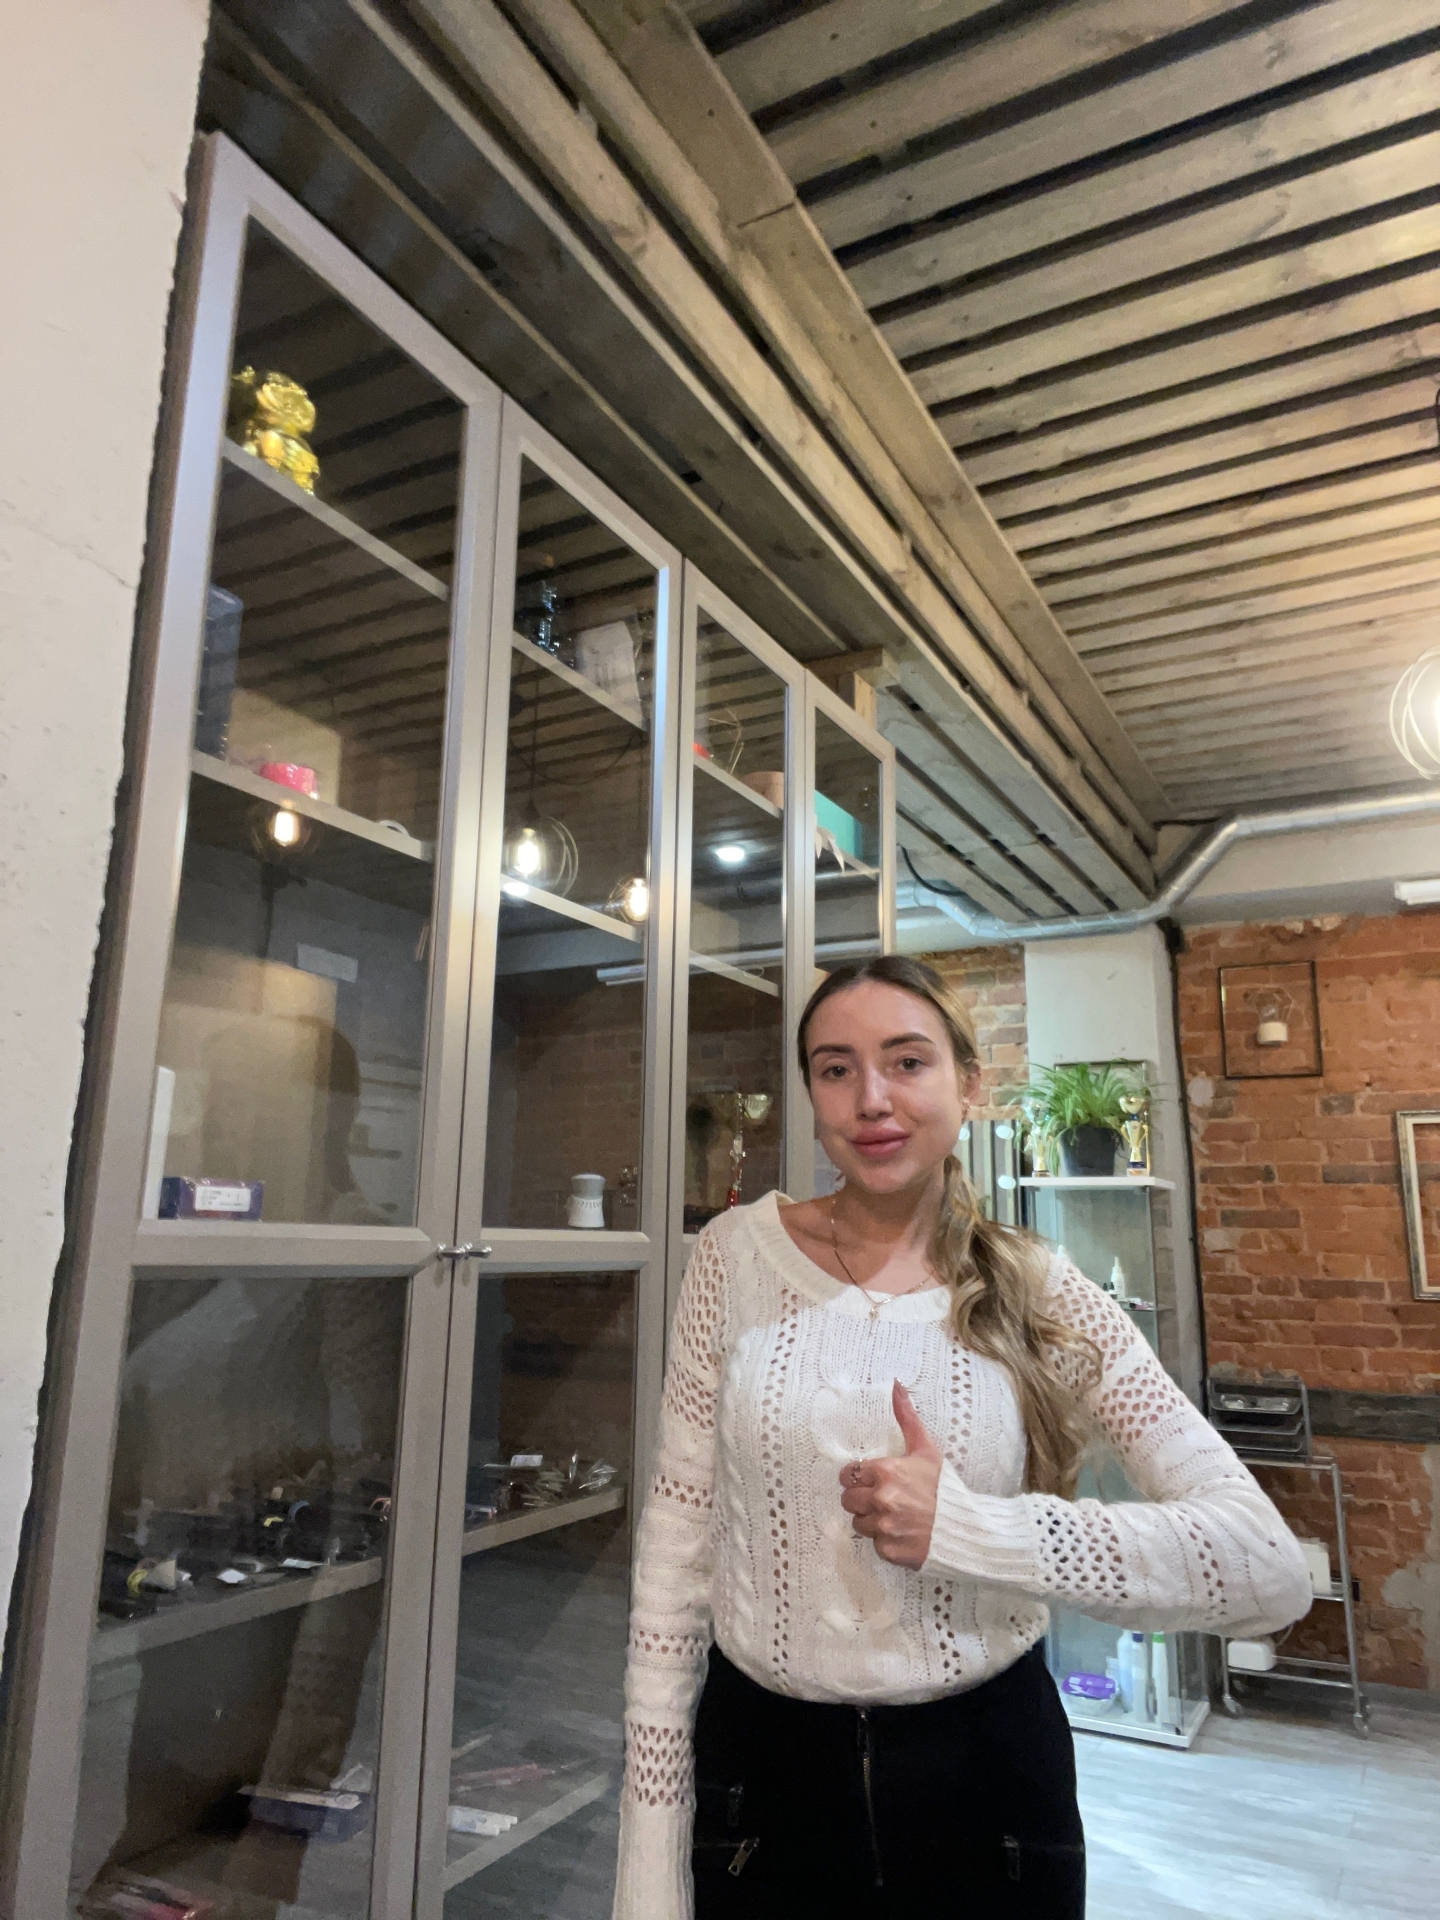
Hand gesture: like